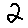
Label: 2